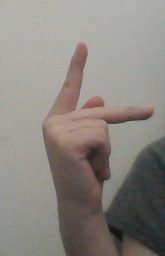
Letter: dha